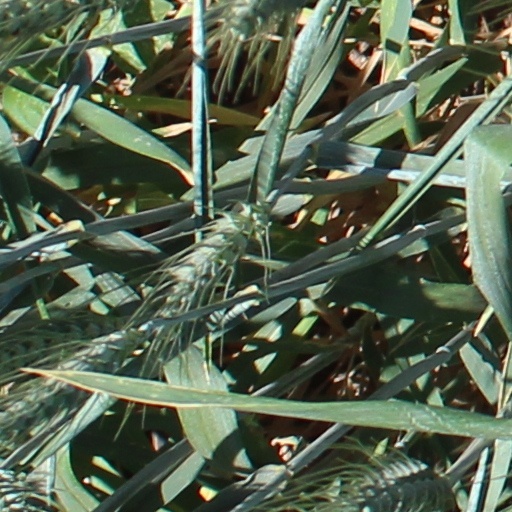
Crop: wheat